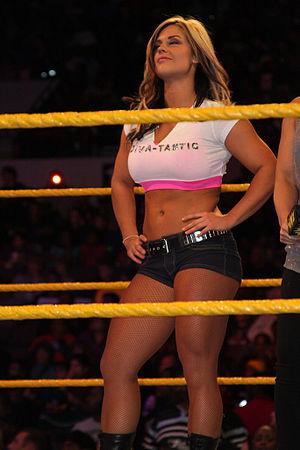
Celeste Beryl Bonin née le 7 octobre 1986 à Houston, au Texas est une catcheuse et modèle de body fitness américaine. Elle est connue pour son travail à la World Wrestling Entertainment sous le nom de ring de Kaitlyn.
WWE NXT est une émission et une académie de catch de la World Wrestling Entertainment, devenue depuis le 20 juin 2012, la troisième division de la WWE avec Raw et SmackDown. Cette nouvelle division met en avant des nouveaux catcheurs, d'abord sélectionnés dans l'ancien club-école de la WWE, la Florida Championship Wrestling, puis sur la scène indépendante internationale.
La division féminine de la WWE concerne l'organisation de combats de catch féminin par la World Wrestling Federation / World Wrestling Entertainment. Depuis ses débuts dans les années 1950, la WWE a employé des femmes pour la présentation de ses spectacles mais aussi dans des rôles de premier-plan. Au fil des évolutions historiques nombreuses des structures gouvernantes, la division féminine a toujours trouvé une place sur le ring, notamment dans le catalogue des championnats officiels. Dès 1955 à la Capitol Wrestling Corporation, une championne féminine apparaît, en la personne de The Fabulous Moolah. De nombreuses catcheuses ont depuis concouru dans la course aux différents titres féminins reconnus par la CWC et des structures qui lui ont succédé jusqu'à l'actuelle WWE.